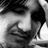
Emotion: sad